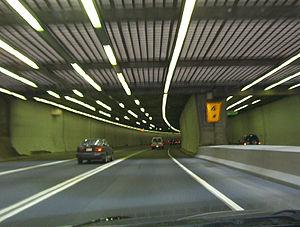
L'Autoroute 720 ou autoroute Ville-Marie est une autoroute urbaine québécoise desservant le centre-ville de Montréal. Elle débute à l'ouest à l'échangeur Turcot à la jonction de l'autoroute 15 et de l'autoroute 20, traverse ensuite la ville de Westmount ainsi que les arrondissements montréalais de Ville-Marie et du Sud-Ouest et se termine à la hauteur du pont Jacques-Cartier où elle devient la rue Notre-Dame Est.
Un paralume est un dispositif permettant de bloquer une certaine quantité de lumière.